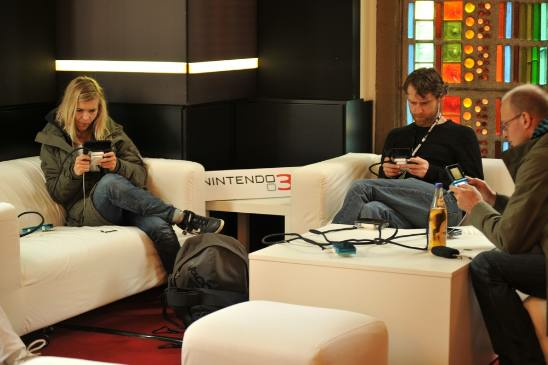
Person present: Yes